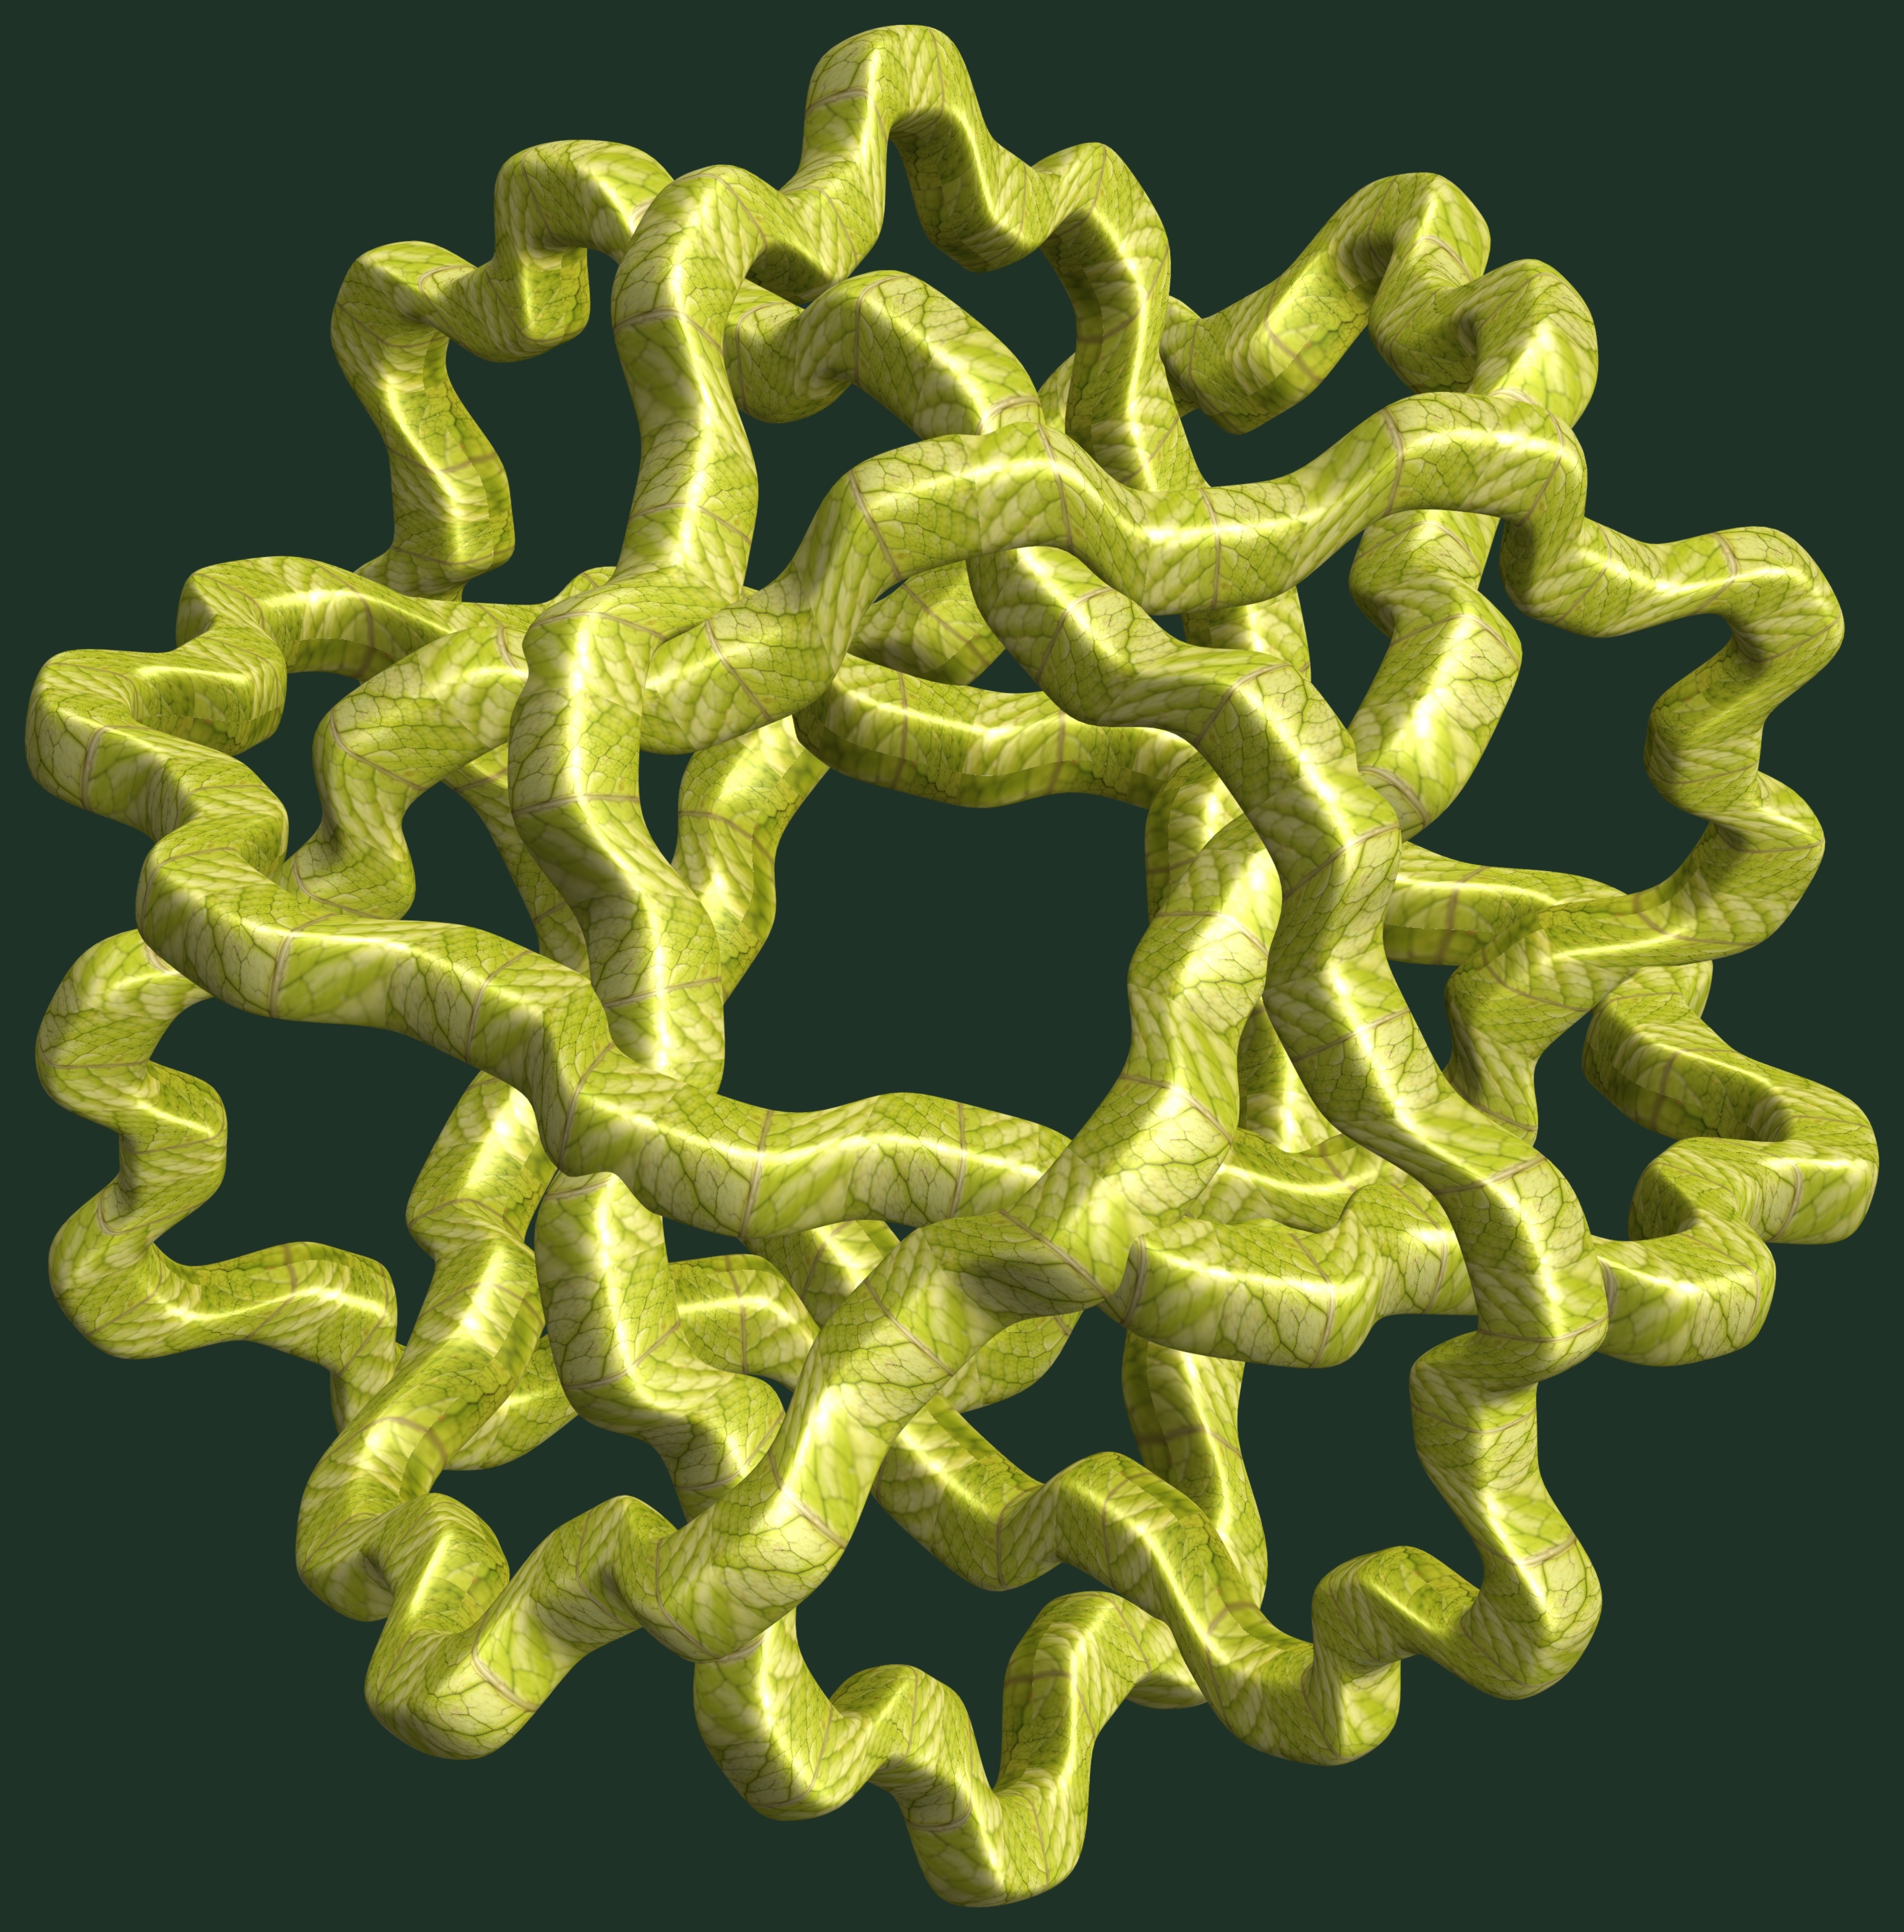
structure, texture, chain, pattern, yellow, font, design, symmetry, 3d, graphic, torus, mathematica, cg, parametricplot3d, code, program, algorithm, abstruct, mapping